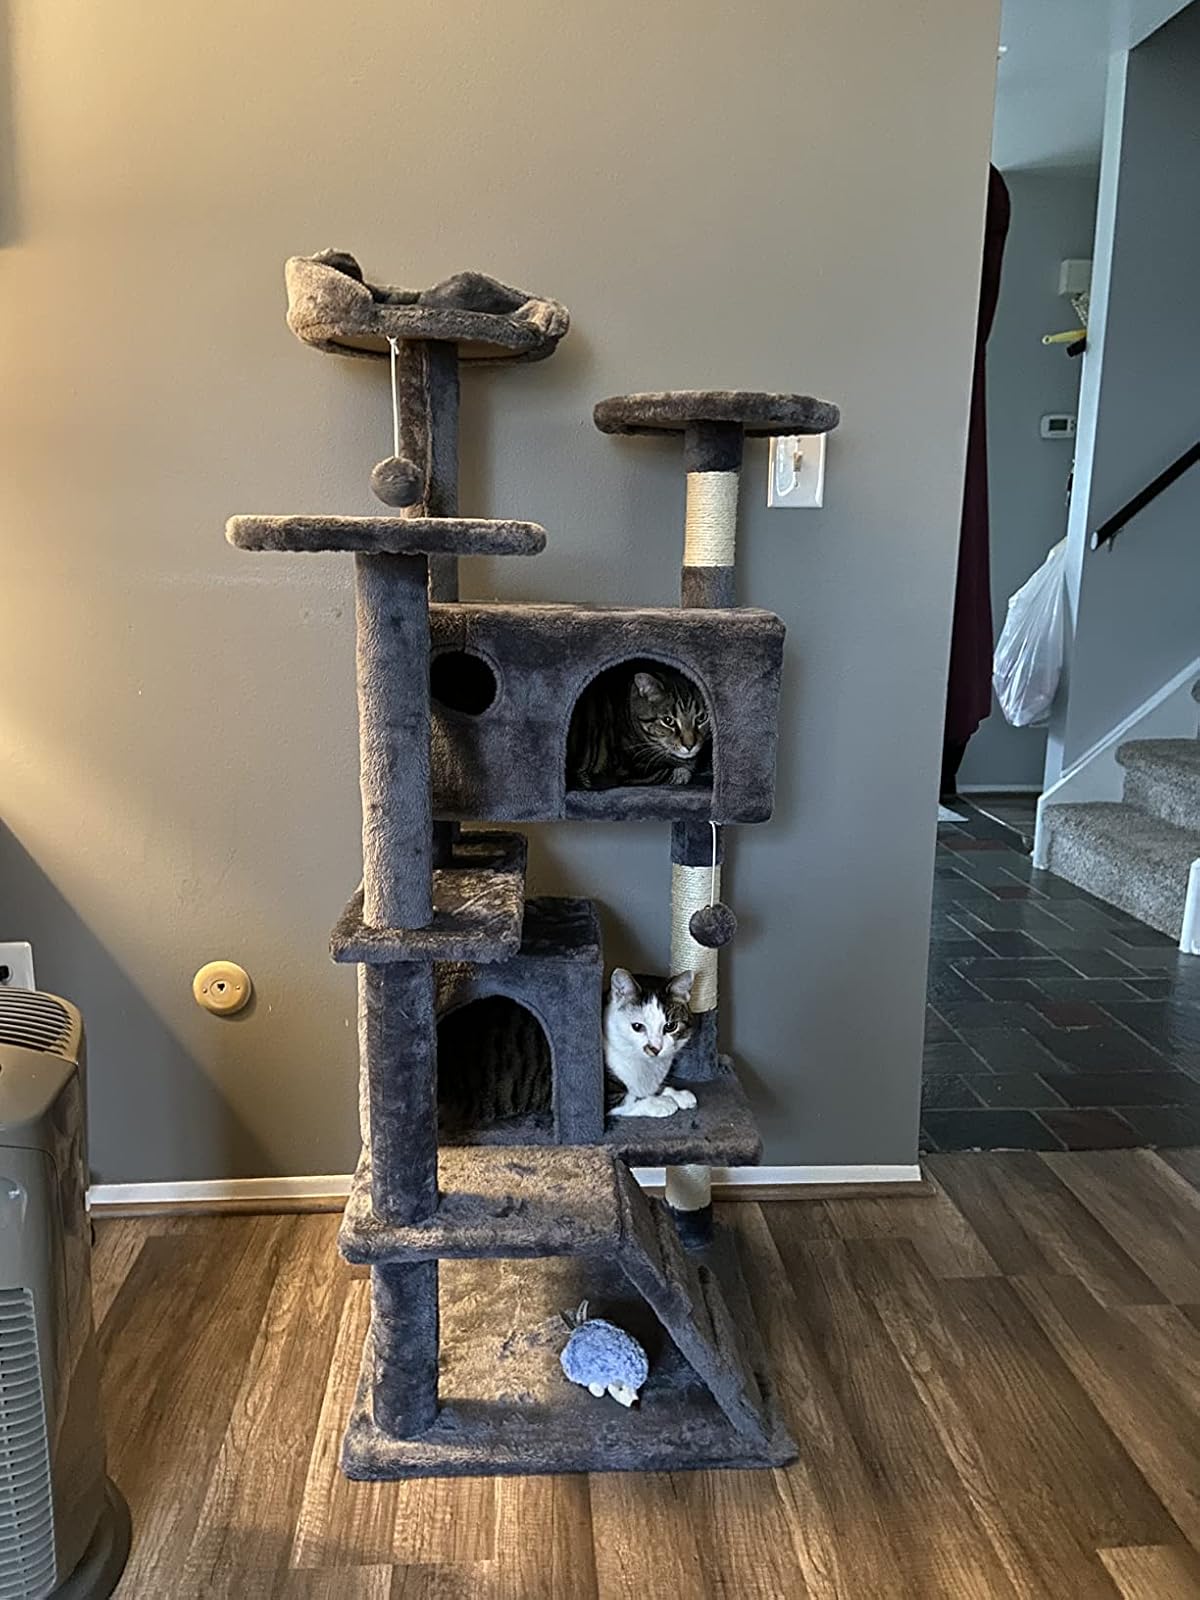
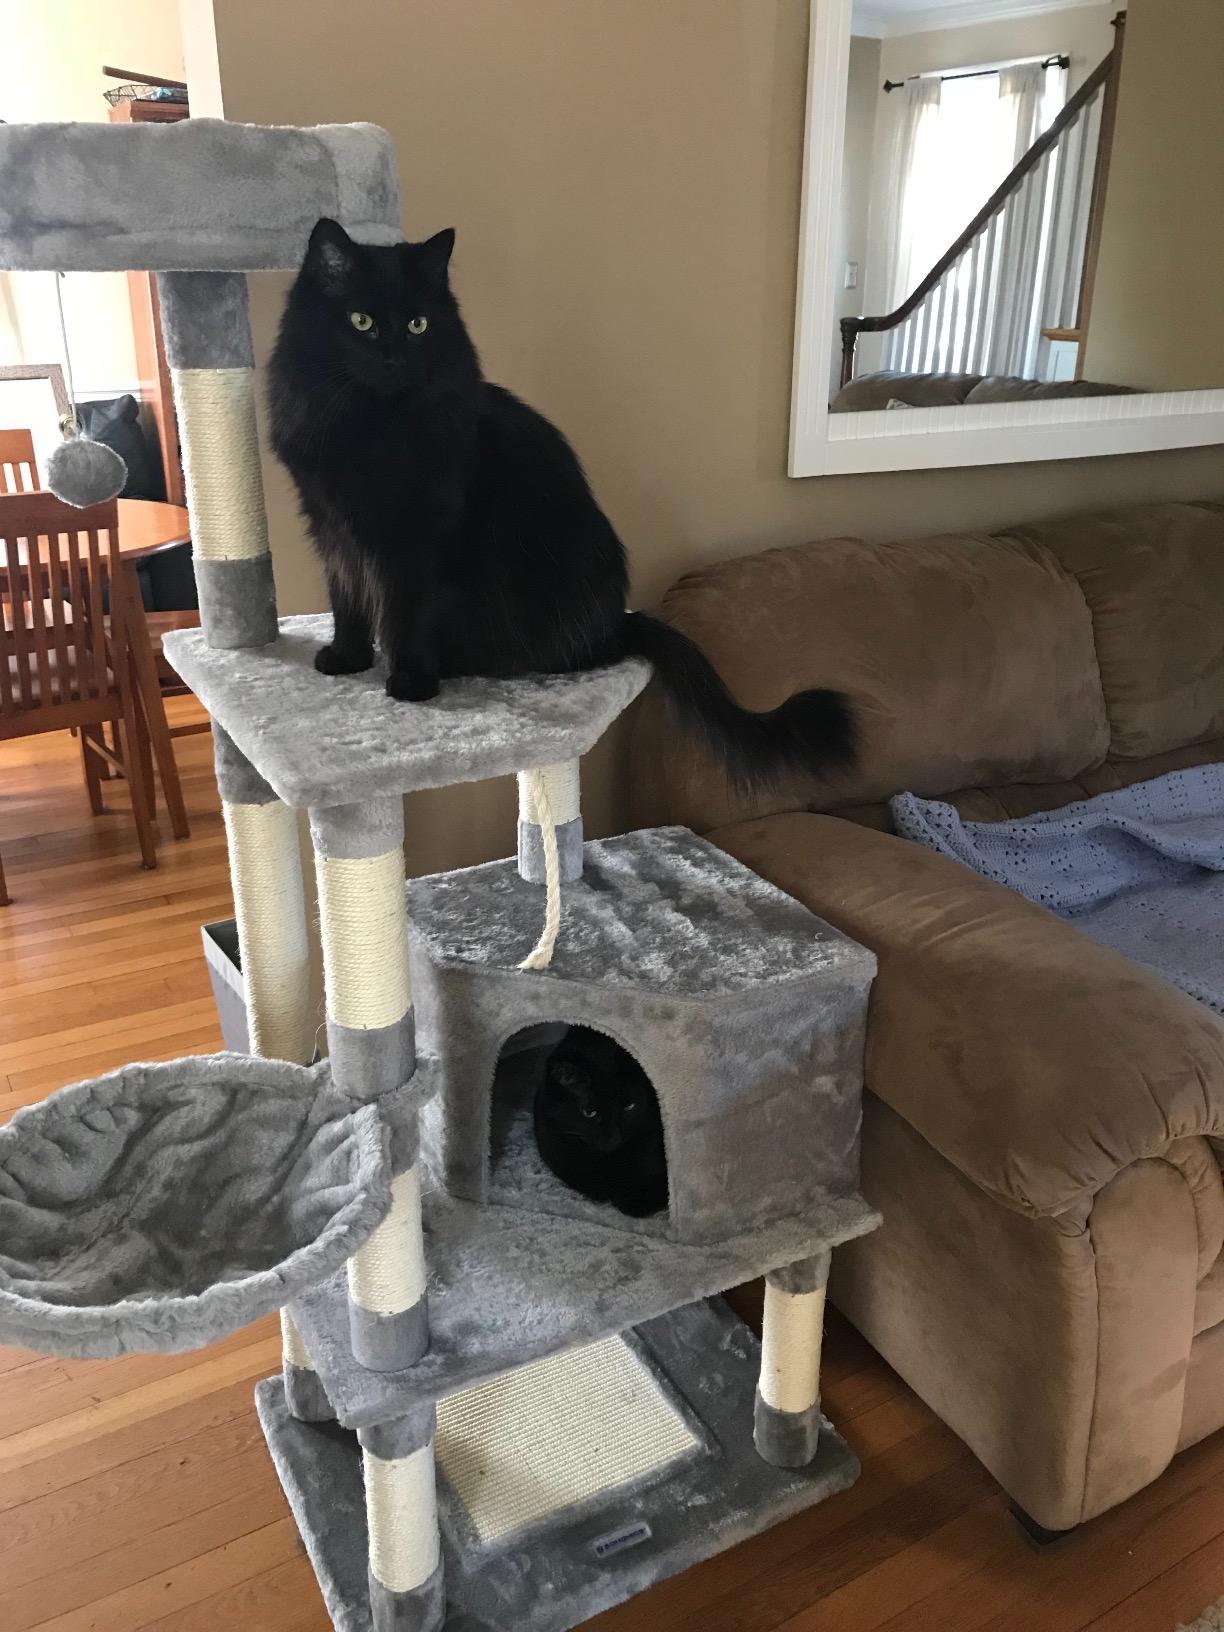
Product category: items_cat tree
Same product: no